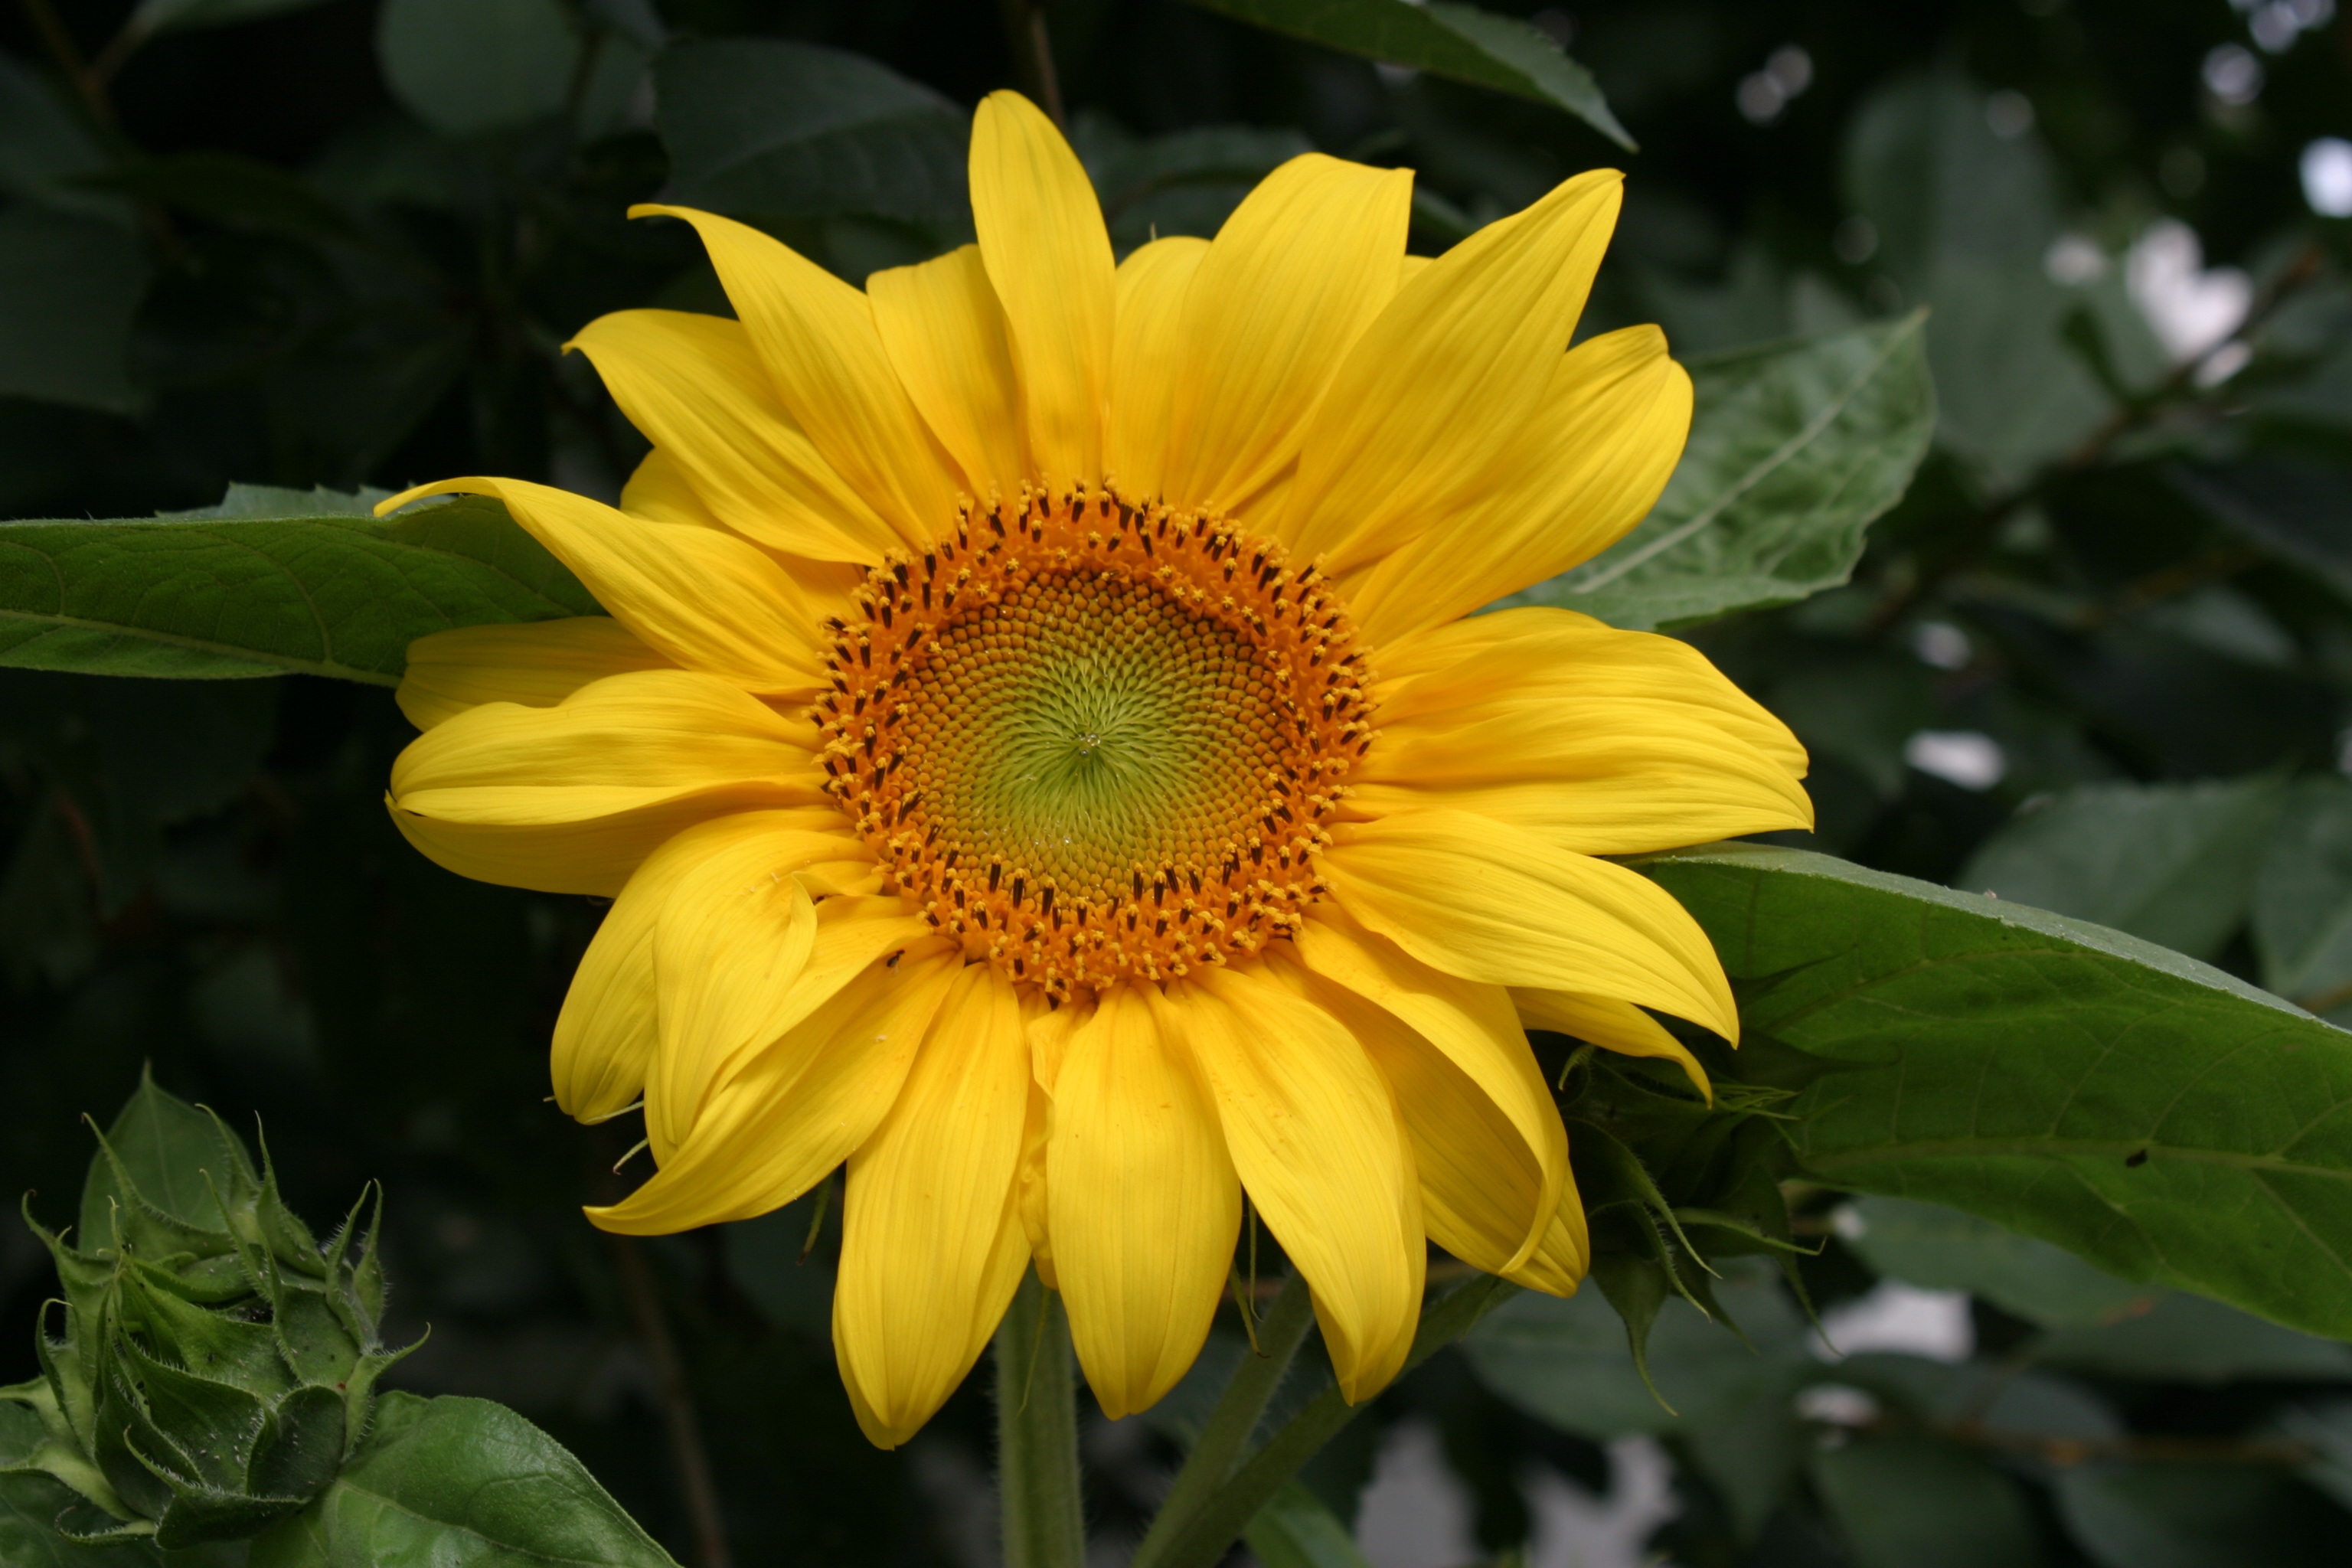
nature, plant, sun, flower, petal, summer, botany, yellow, flora, sunflower, yellow flower, macro photography, flowering plant, daisy family, plant stem, land plant